Sangertown Square

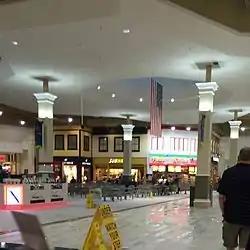
Mall interior

Sangertown Square is a shopping mall located in New Hartford, New York between New York State Route 5 and New York State Route 8 near Utica, New York. Sangertown Square is a single-story mall, and comprises of leasable retail space. The mall was built in 1980 and has a central food court and 50 storefronts. Its anchor stores are the traditional retailers Boscov's and Target.